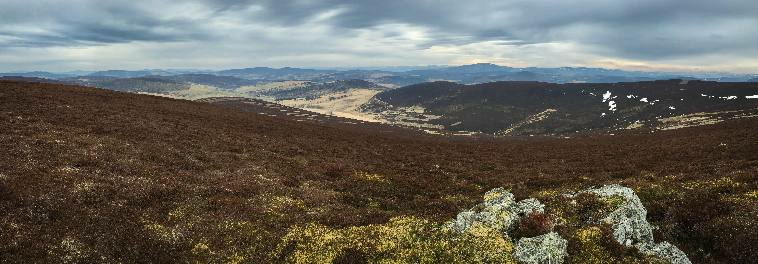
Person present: No